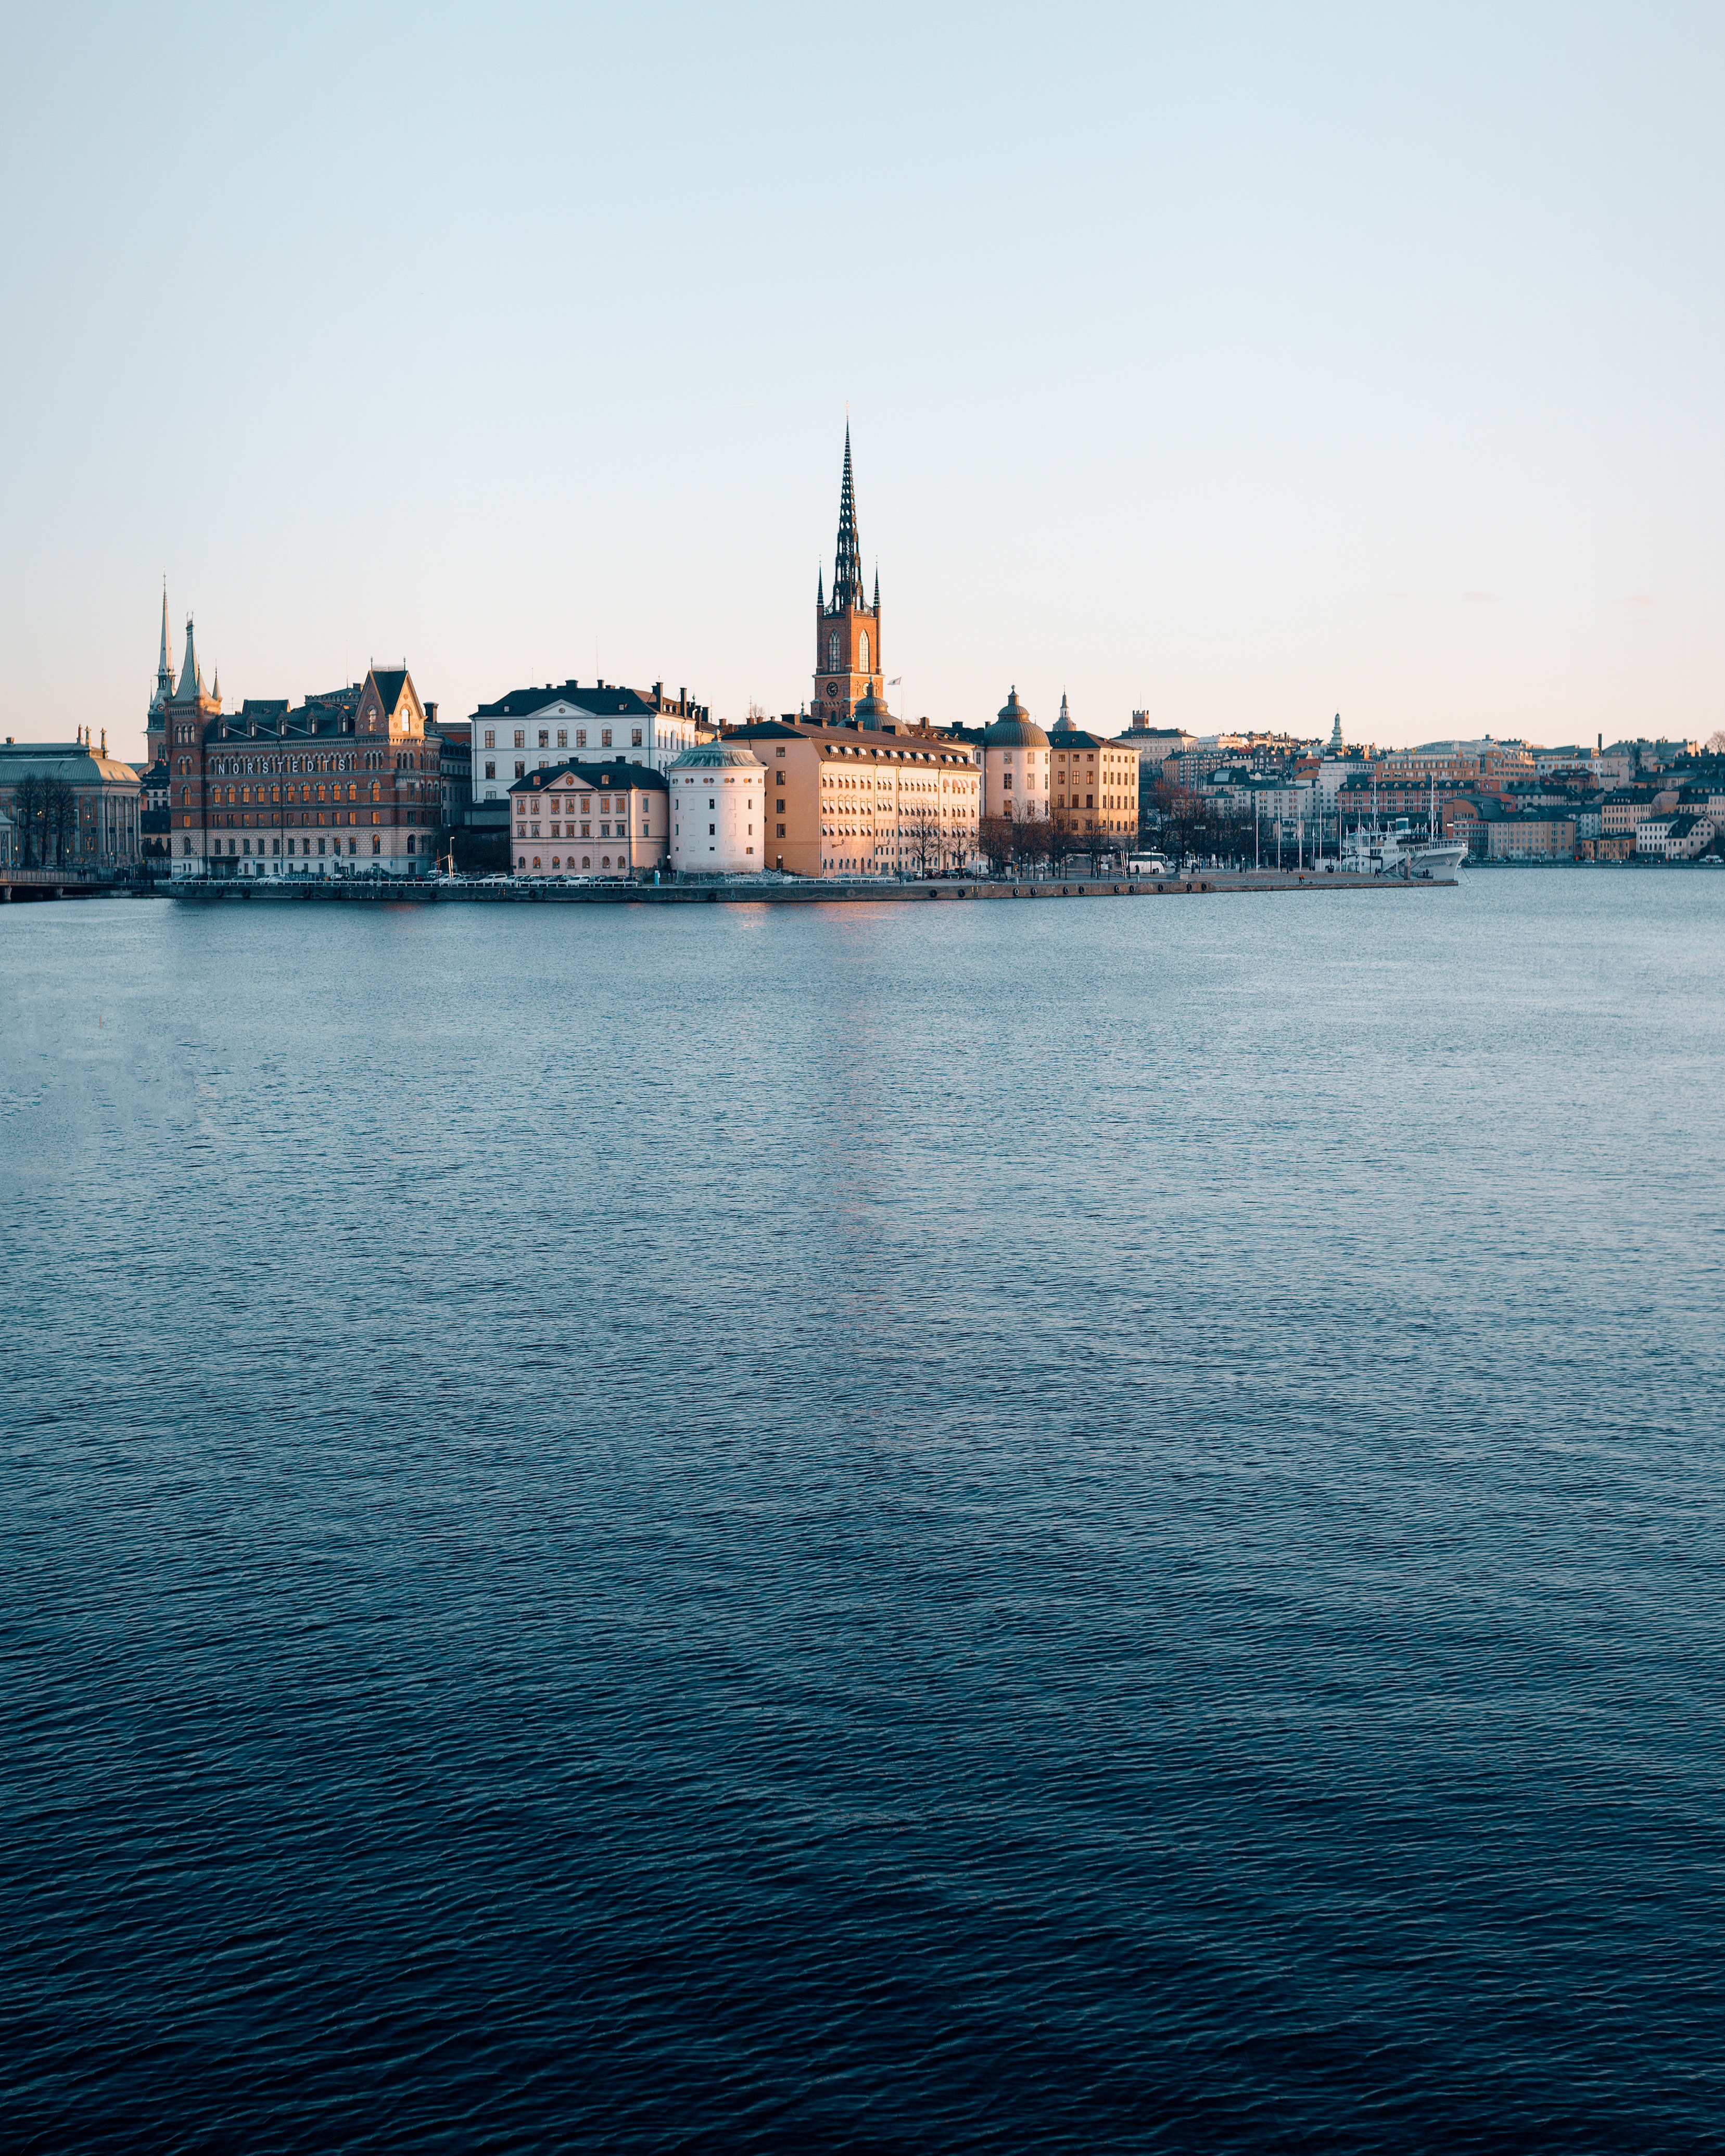
sea, coast, water, ocean, horizon, skyline, morning, city, skyscraper, river, cityscape, dusk, evening, reflection, vehicle, tower, bay, landmark, harbor